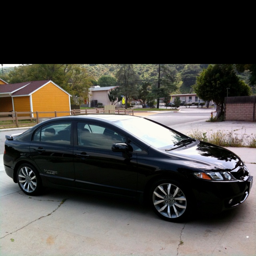
i just got this car for western christian holiday but its red : d